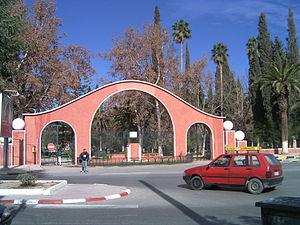
Oujda est une ville située dans le Nord-Est du Maroc, bordée au nord et a l'ouest par le Rif oriental dont elle est à la limite. Elle est le chef-lieu de la préfecture d'Oujda-Angad, dans la région de l'Oriental. Sa proximité avec le port de Nador, autre grande ville de l'Oriental, et avec l'Algérie lui permet d'être un point de passage entre le Maroc et l'Algérie. La ville compte une population de 410 000 habitants, selon le dernier recensement général de la population en 2014, faisant d'elle la dixième plus grande ville du Maroc. Oujda a été fondée par Ziri Ibn Attia, vers 994 au centre de la plaine d’Angad.